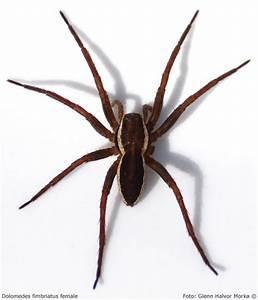
spider